Zoë Sedney

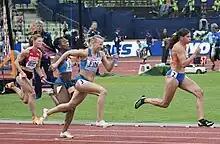
Sedney (right) during the 4 × 100 metres at the 2022 European Athletics Championships in Munich

Sedney started 2022 winning races at the World Athletics Indoor Tour in Birmingham and Madrid, and becoming national indoor champion on the 60 m hurdles. In March, Sedney represented the Netherlands in the World Indoor Championships in Belgrade, Serbia. She placed for the finals after winning her semi-final in 7.95 s. In the finals, Sedney finished 6th in 8.07 s. In the outdoor season, Sedney competed in both the World Championships in Eugene and the European Championships in Munich. In Eugene, Sedney finished 6th in her heat of the 60 metres hurdles in 13.38 s. This was not enough to progress to the semi finals. In the 4 × 100 metres relay, the Dutch team (Andrea Bouma, Zoë Sedney, Bisschops, and Naomi Sedney) stranded in the heats as well, finishing 6th in their heat. In Munich, Sedney competed in de hurdles and relay as well. In the hurdles, Sedney finished 7th in her semi-final after a fall during her practise starts. In the relay the 4 × 100 metres, Dutch team (Seedo, Zoë Sedney, Jamile Samuel, and Naomi Sedney) finished 5th overall.